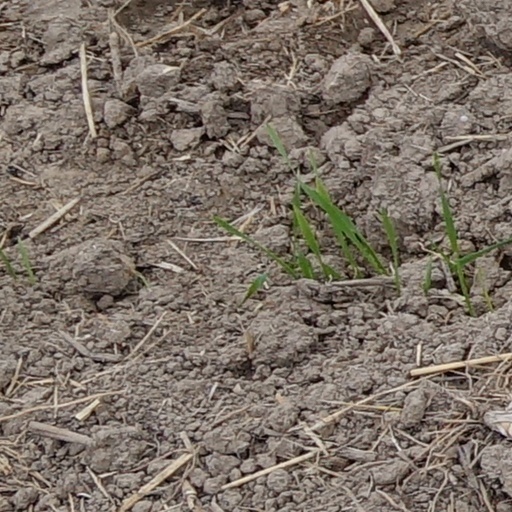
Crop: wheat